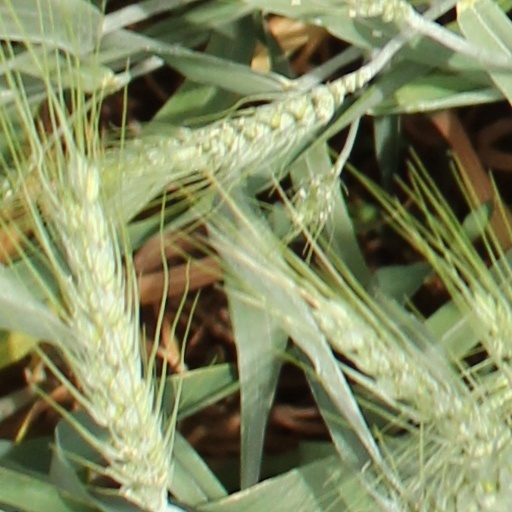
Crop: wheat